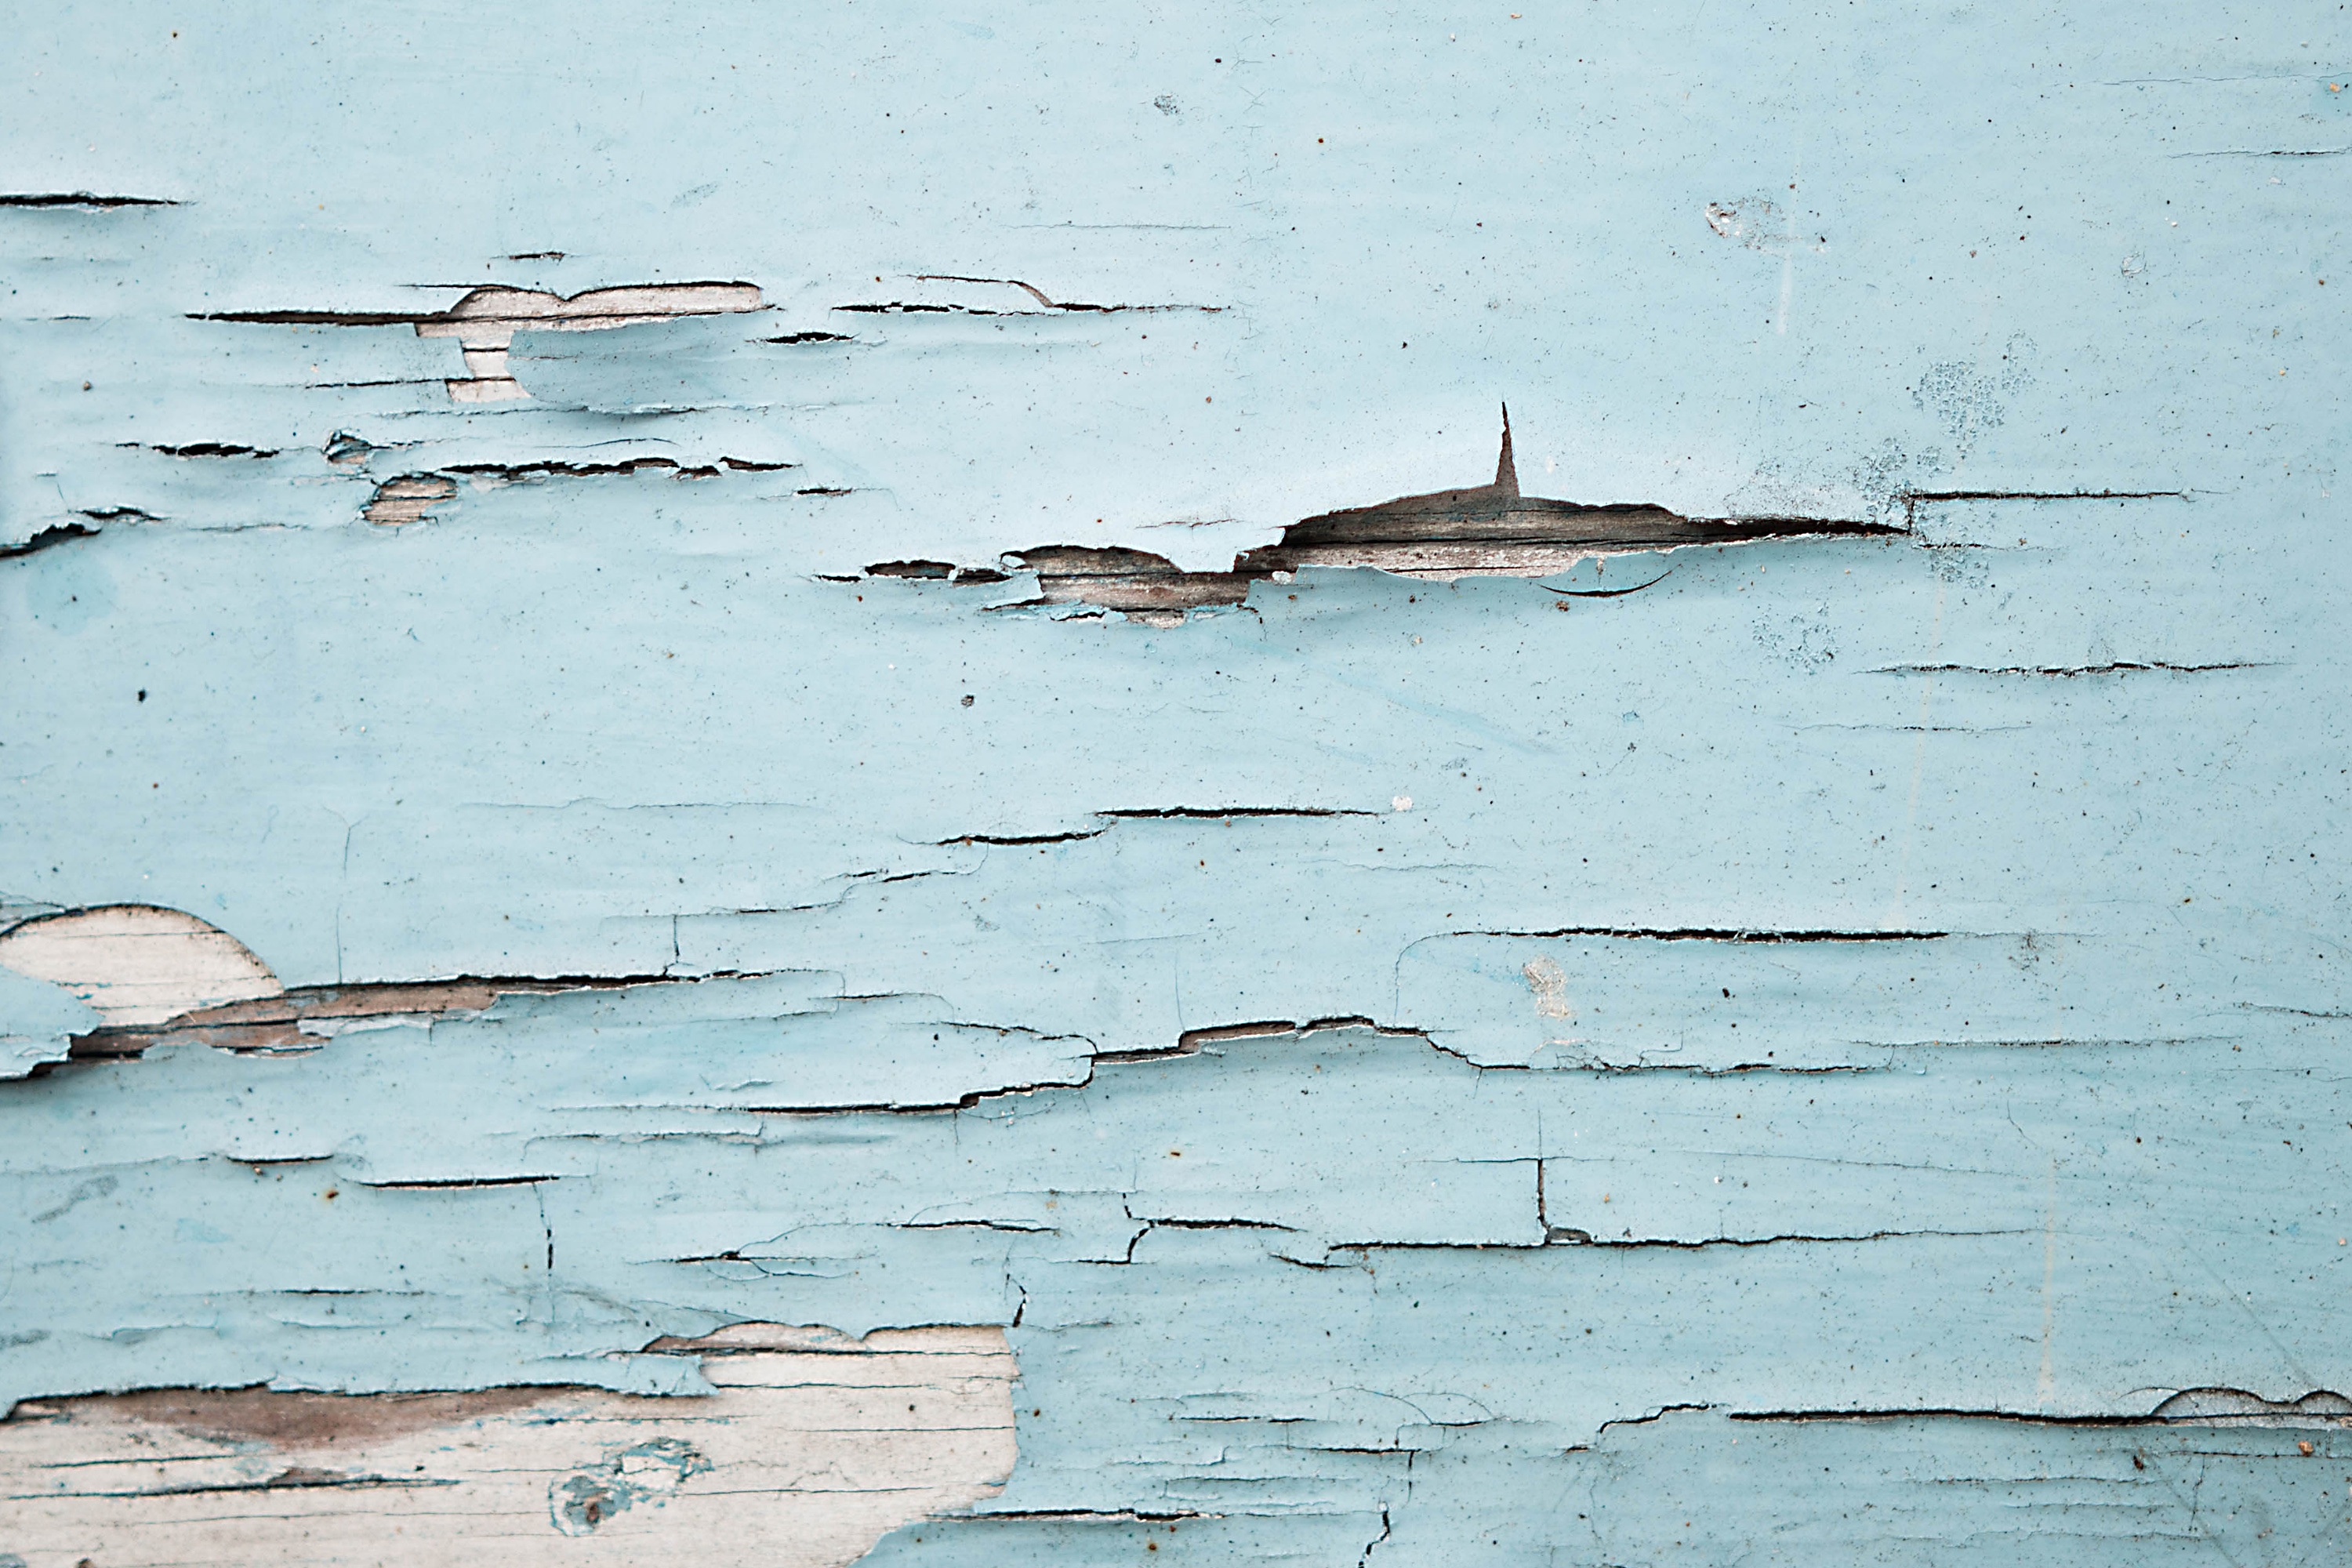
sea, wood, texture, wall, blue, fish, sketch